Netzer Sereni

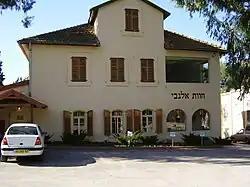
Havat Allenby

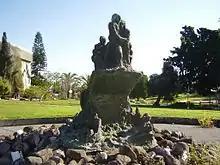
Holocaust memorial in Netzer Sereni

Netzer Sereni is a kibbutz in central Israel. Located in the Shephelah between Be'er Ya'akov and Ness Ziona, it falls under the jurisdiction of Gezer Regional Council. In it had a population of .